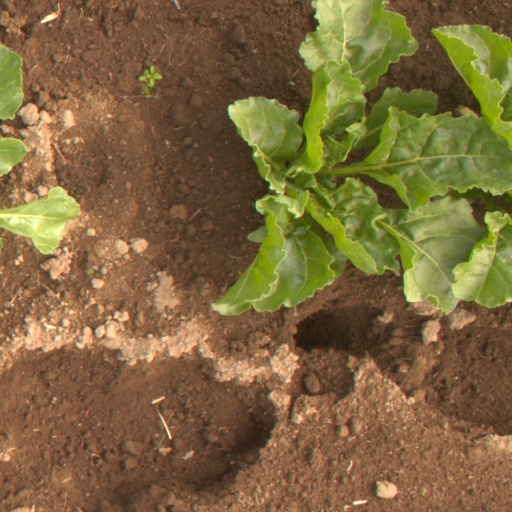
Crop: sugar beet